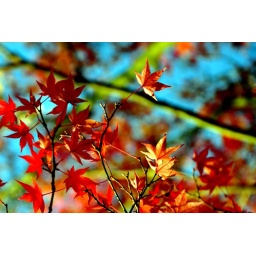
it was a very blue blue sky (which's not happen much in Germany :-)grasped a cam ran and fried!!!!!30 oct 2009